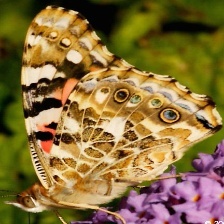
Species: PAINTED LADY
Butterfly family (ImageNet category): admiral